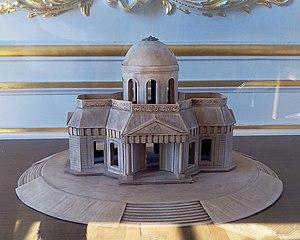
Maquette du pavillon de la duchesse du Maine, autrefois au centre du jardin de la ménagerie
Le Jardin de la Ménagerie, un temps appelé « Petit parc de Sceaux », est un jardin public situé à Sceaux dans le département des Hauts-de-Seine. Site classé, ce jardin est surtout connu pour avoir accueilli au XIXᵉ siècle le bal de Sceaux, immortalisé par H. de Balzac.